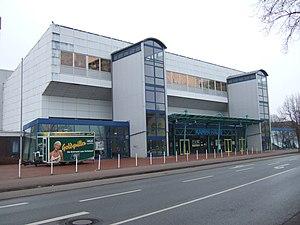
La Kampa-Halle est un hall omnisports situé à Minden, en Rhénanie-du-Nord-Westphalie, où évolue le club de handball du GWD Minden.